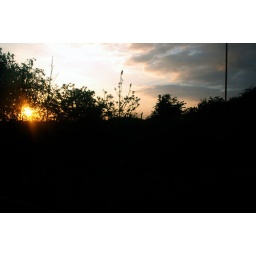
From the bus window in the evening (8:23 PM)